Thai cuisine

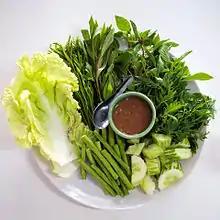
At southern Thai restaurants most often a vegetable and herbs platter with nam phrik kapi is served as a complimentary dish

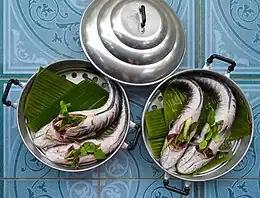
Snakehead fish packed with lemongrass and kaffir lime leaves ready for steaming

Thai dishes use a wide variety of herbs, spices and leaves rarely found in the West. The characteristic flavor of kaffir lime leaves ("bai makrut") appears in many Thai soups (e.g., the hot and sour "tom yam") or curry from the southern and central areas of Thailand. The Thai lime ("manao") is smaller, darker and sweeter than the kaffir lime, which has a rough looking skin with a stronger lime flavor. Kaffir lime leaves or rind is frequently combined with galangal ("kha") and lemongrass ("takhrai"), either kept whole in simmered dishes or blended together with liberal amounts of chilies and other aromatics to make curry paste. Fresh Thai basil, distinctively redolent of cloves, and with stems which are often tinged with a purple color, are used to add fragrance in certain dishes such as green curry. Other commonly used herbs in Thai cuisine include "phak chi", (coriander or cilantro leaves), "rak phak chi" (cilantro/coriander roots), spearmint ("saranae"), holy basil ("kaphrao"), ginger ("khing"), turmeric ("khamin"), fingerroot ("krachai"), culantro ("phak chi farang"), pandanus leaves ("bai toei"), and Thai lemon basil ("maenglak"). Spices and spice mixtures used in Thai cuisine include "phong phalo" (five-spice powder), "phong kari" (curry powder), and fresh and dried peppercorns ("phrik thai"). Northern Thai "larb" uses a very elaborate spice mix, called "phrik lap", which includes ingredients such as cumin, cloves, long pepper, star anise, prickly ash seeds and cinnamon.